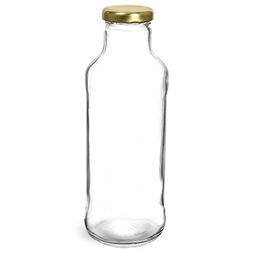
Label: glass